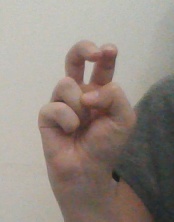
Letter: toot